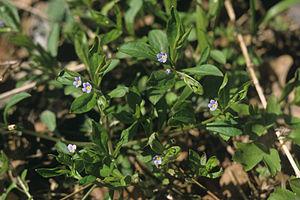
Omphalodes scorpioides est une espèce de plantes de la famille des Boraginacées originaire d'Europe centrale et orientale.
Omphalodes est un genre de plantes de la famille des Boraginacées. Il est originaire de l'hémisphère nord : Europe, Amérique du Nord et Asie.